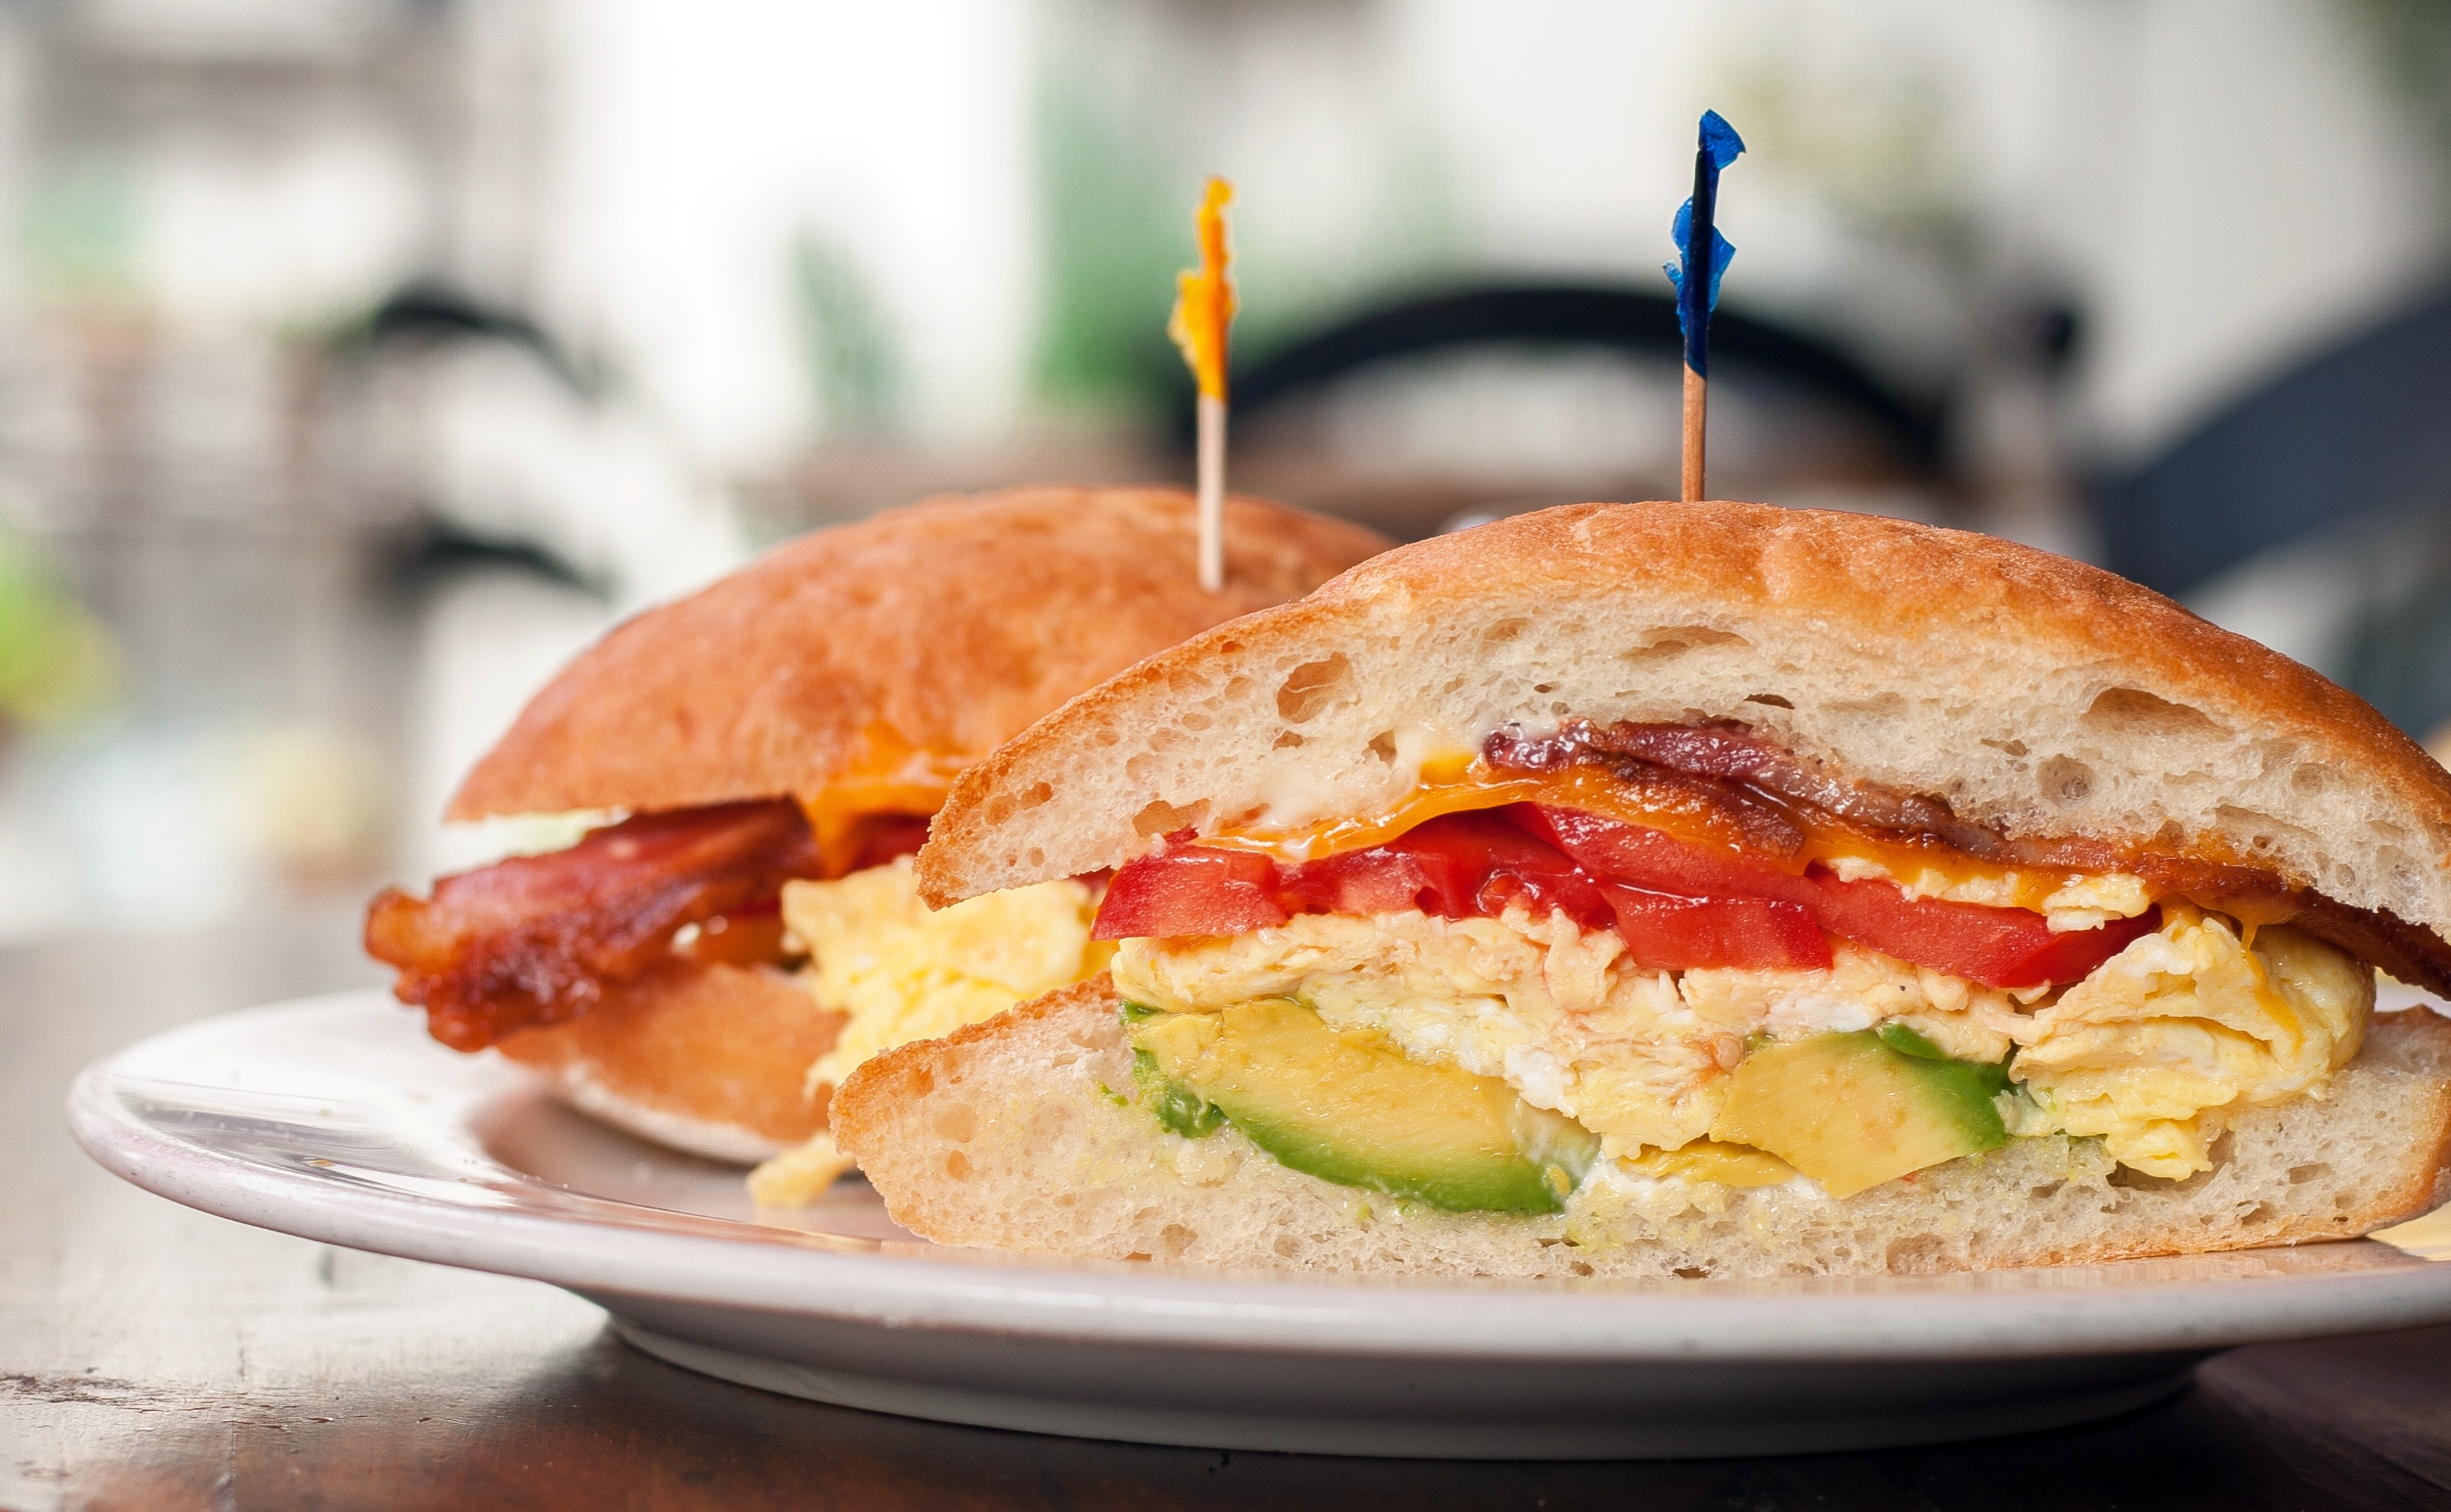
white, dish, meal, food, green, produce, vegetable, fresh, avocado, breakfast, gourmet, healthy, snack, fast food, meat, lunch, cuisine, delicious, bread, hamburger, sandwich, egg, cheese, vegetarian, slider, sandwiches, wholegrain, veggie burger, breakfast sandwich, sloppy joe